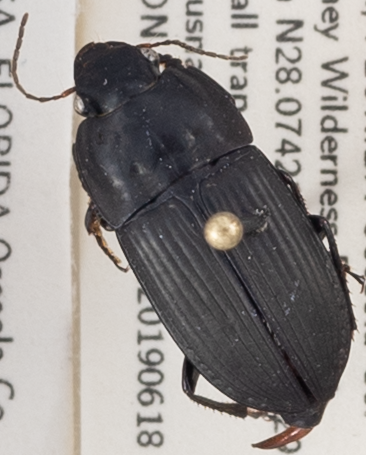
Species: Anisodactylus merula
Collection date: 2019-06-18
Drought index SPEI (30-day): -0.278
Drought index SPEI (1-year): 1.362
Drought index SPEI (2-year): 1.28